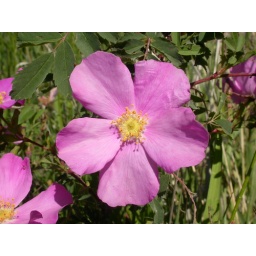
Although coloninzing in habit, the mid summer proliferation of pink flowers is said to redeem Wood's rose.